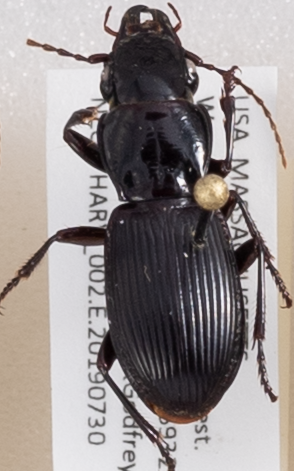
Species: Pterostichus rostratus
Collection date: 2019-07-30
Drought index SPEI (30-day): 0.71
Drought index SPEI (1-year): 2.09
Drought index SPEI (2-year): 2.09